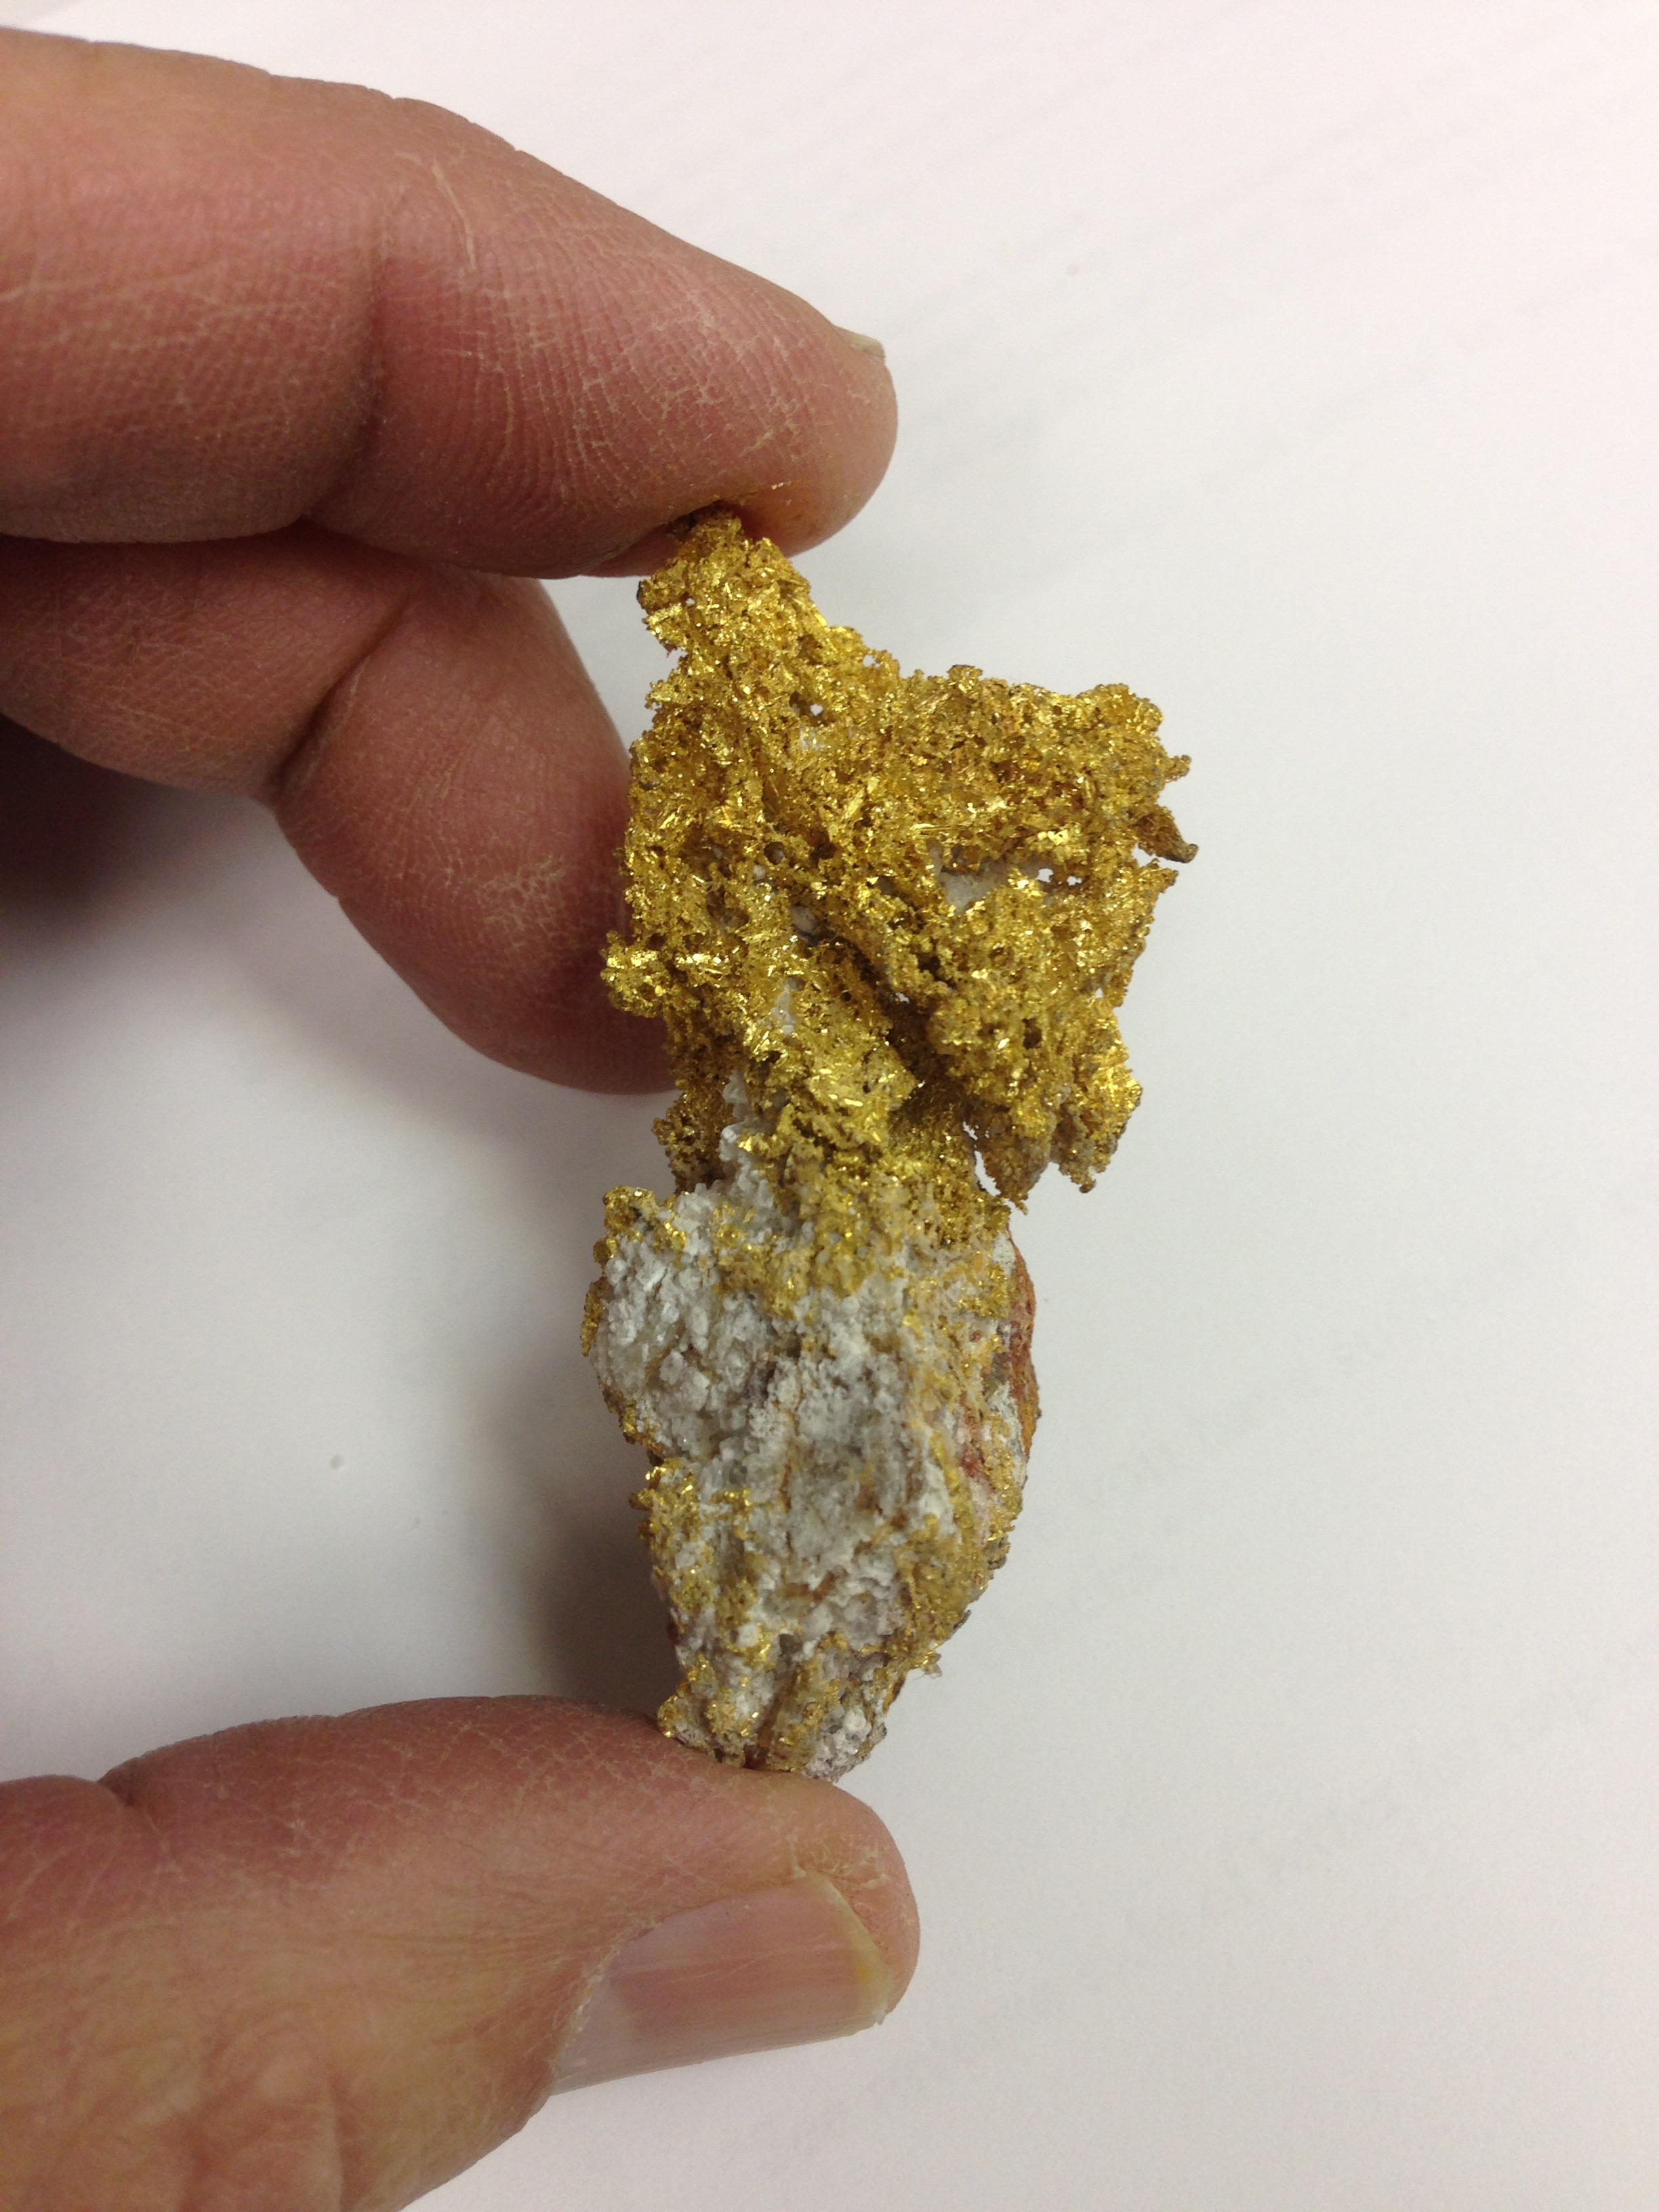
hand, material, jewellery, gold, mineral, gold nugget, fashion accessory, holding gold